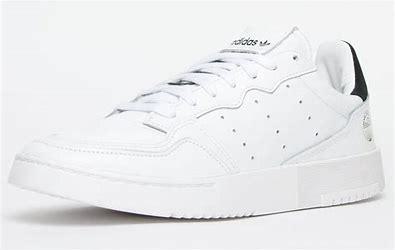
Brand: Adidas
Model: Supercourt